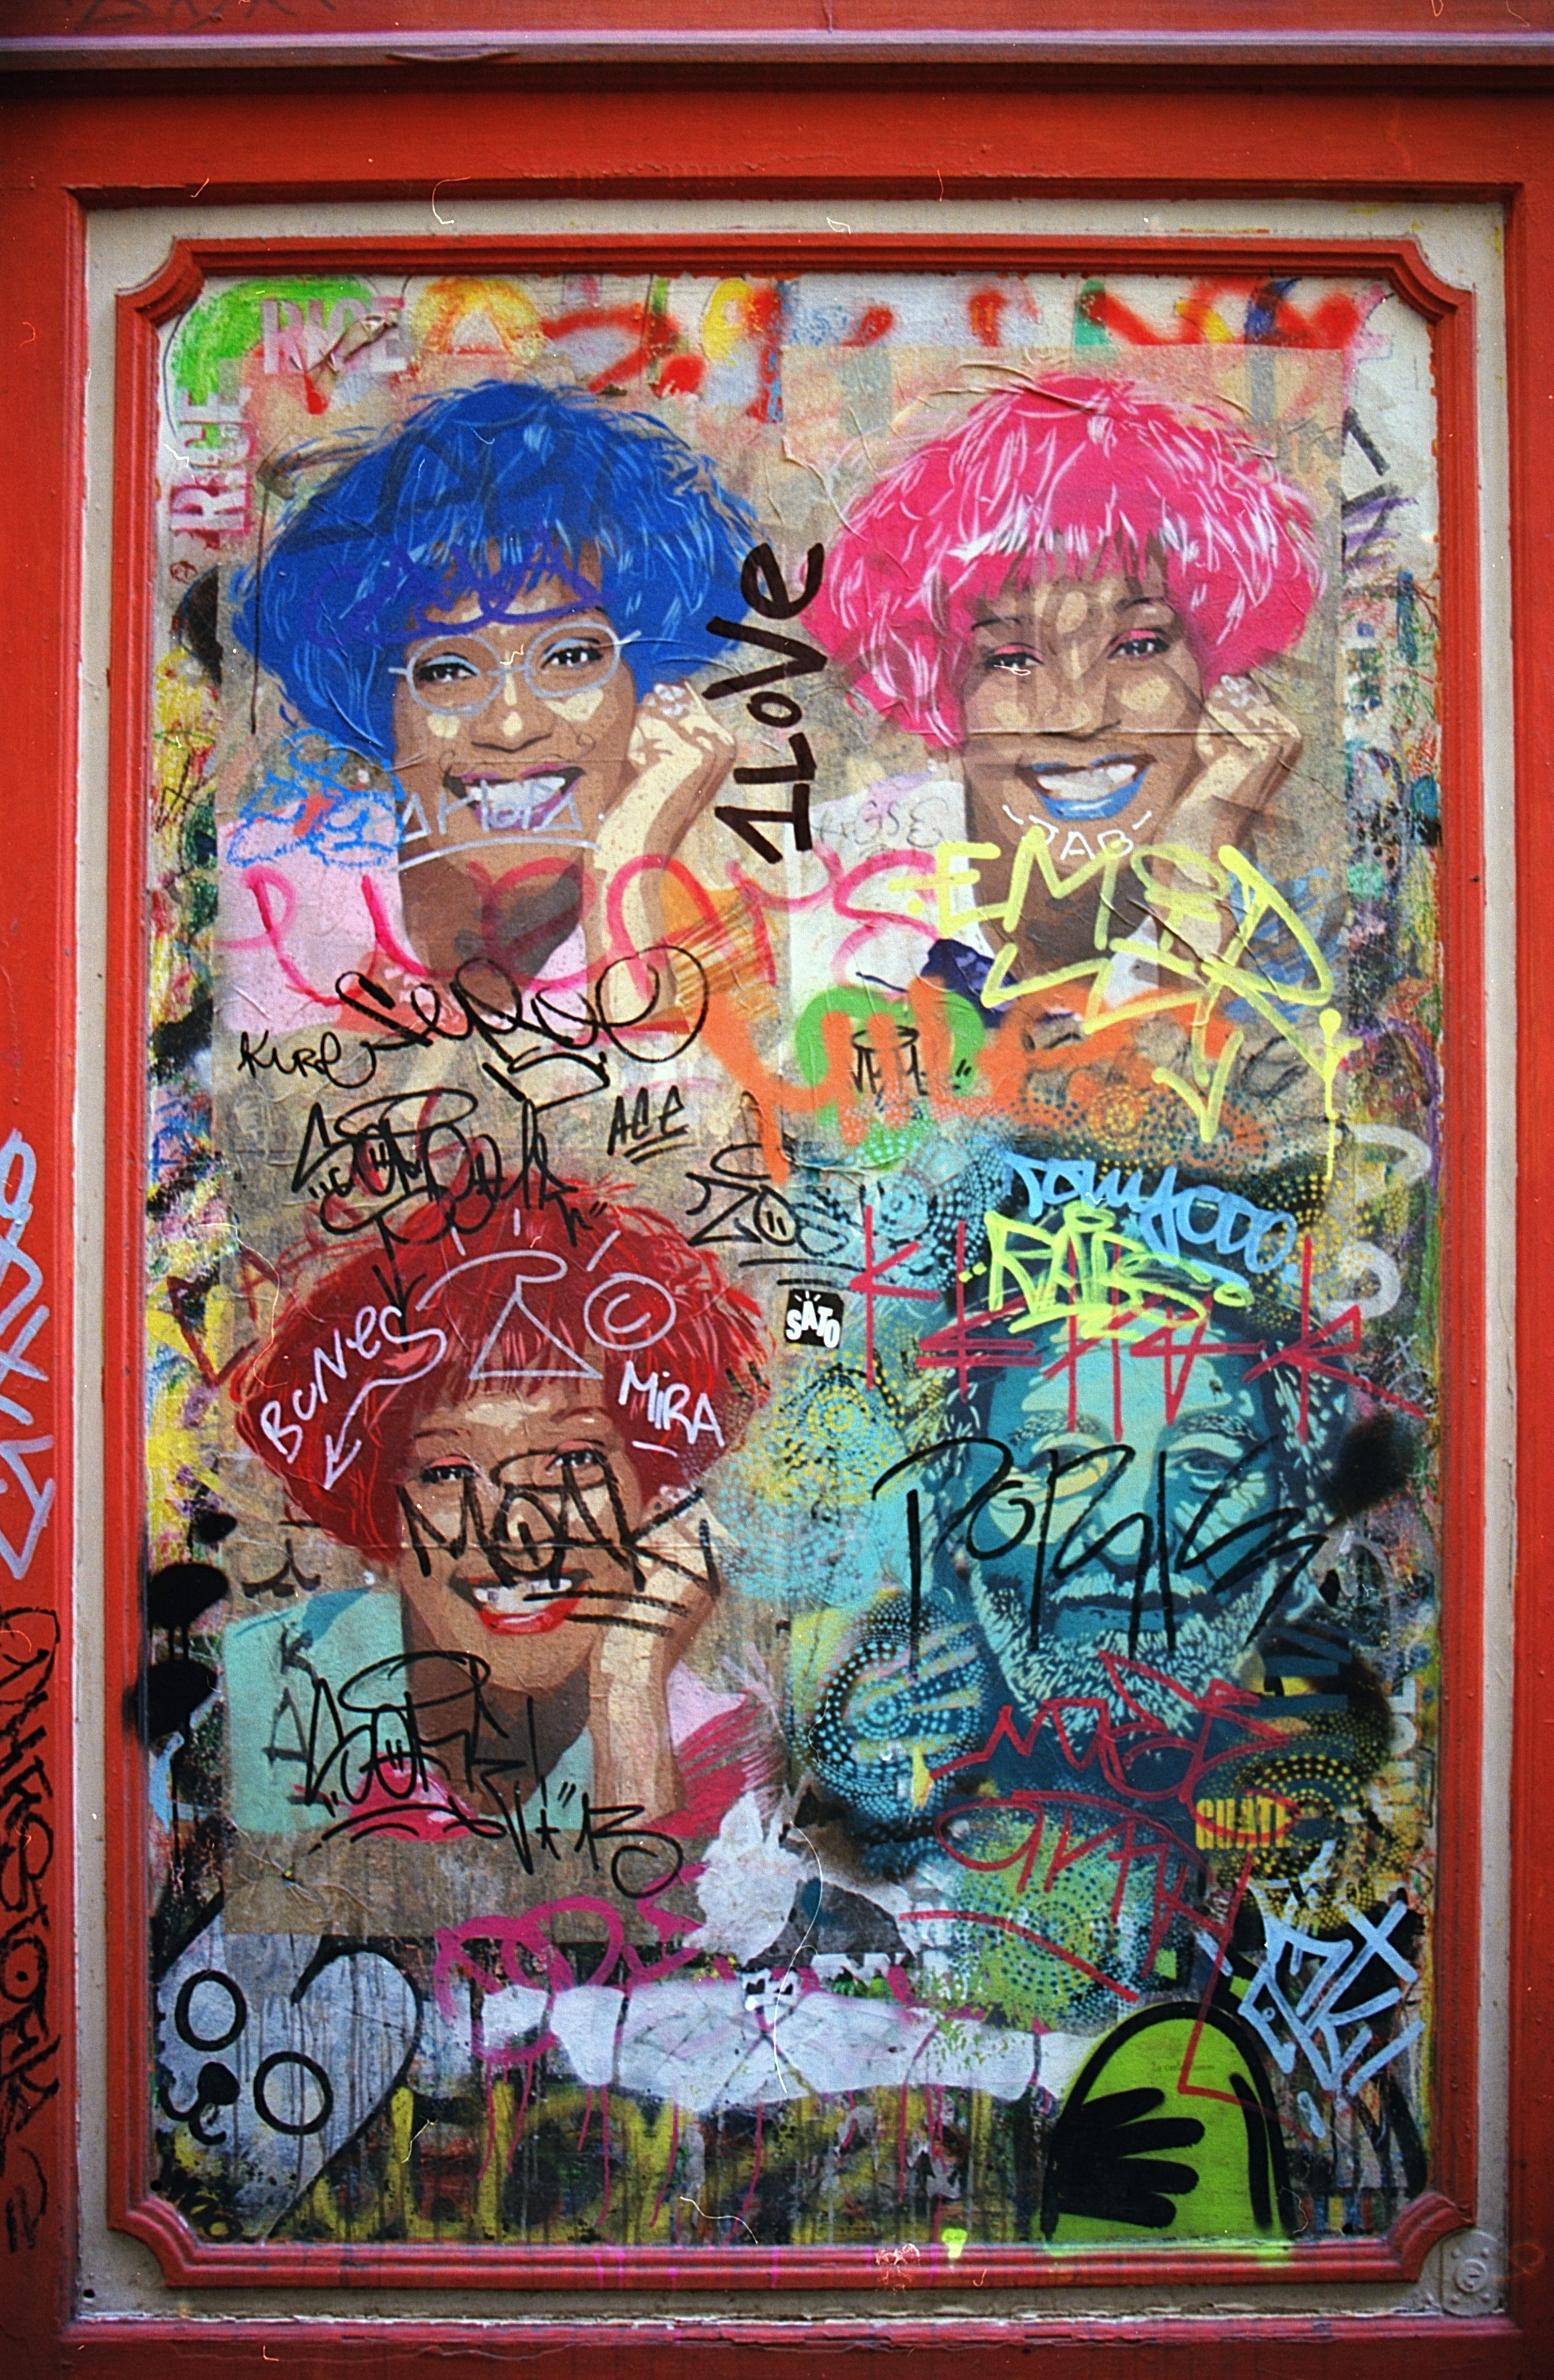
street, building, old, city, urban, europe, landmark, sightseeing, exterior, attraction, historic, colorful, tourism, graffiti, barcelona, painting, street art, art, spain, mural, catalunya, catalonia, culture, poster, european, famous, comics, catalan